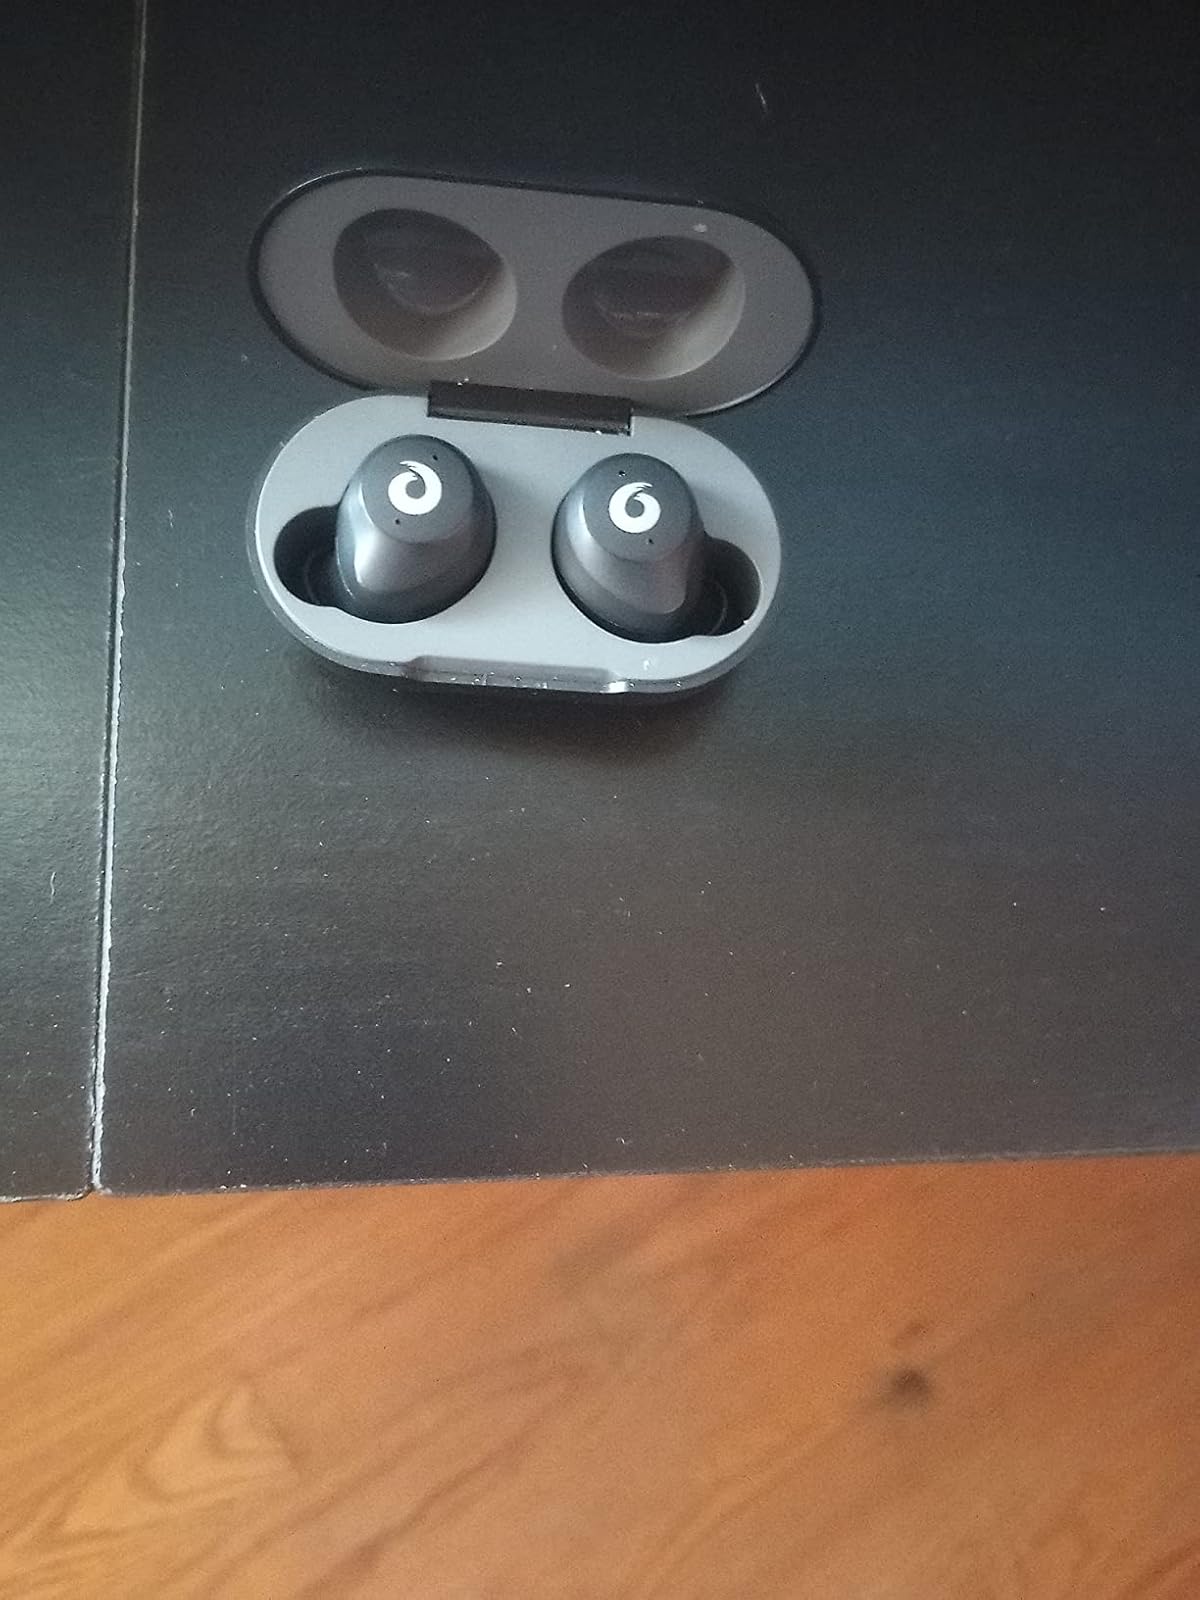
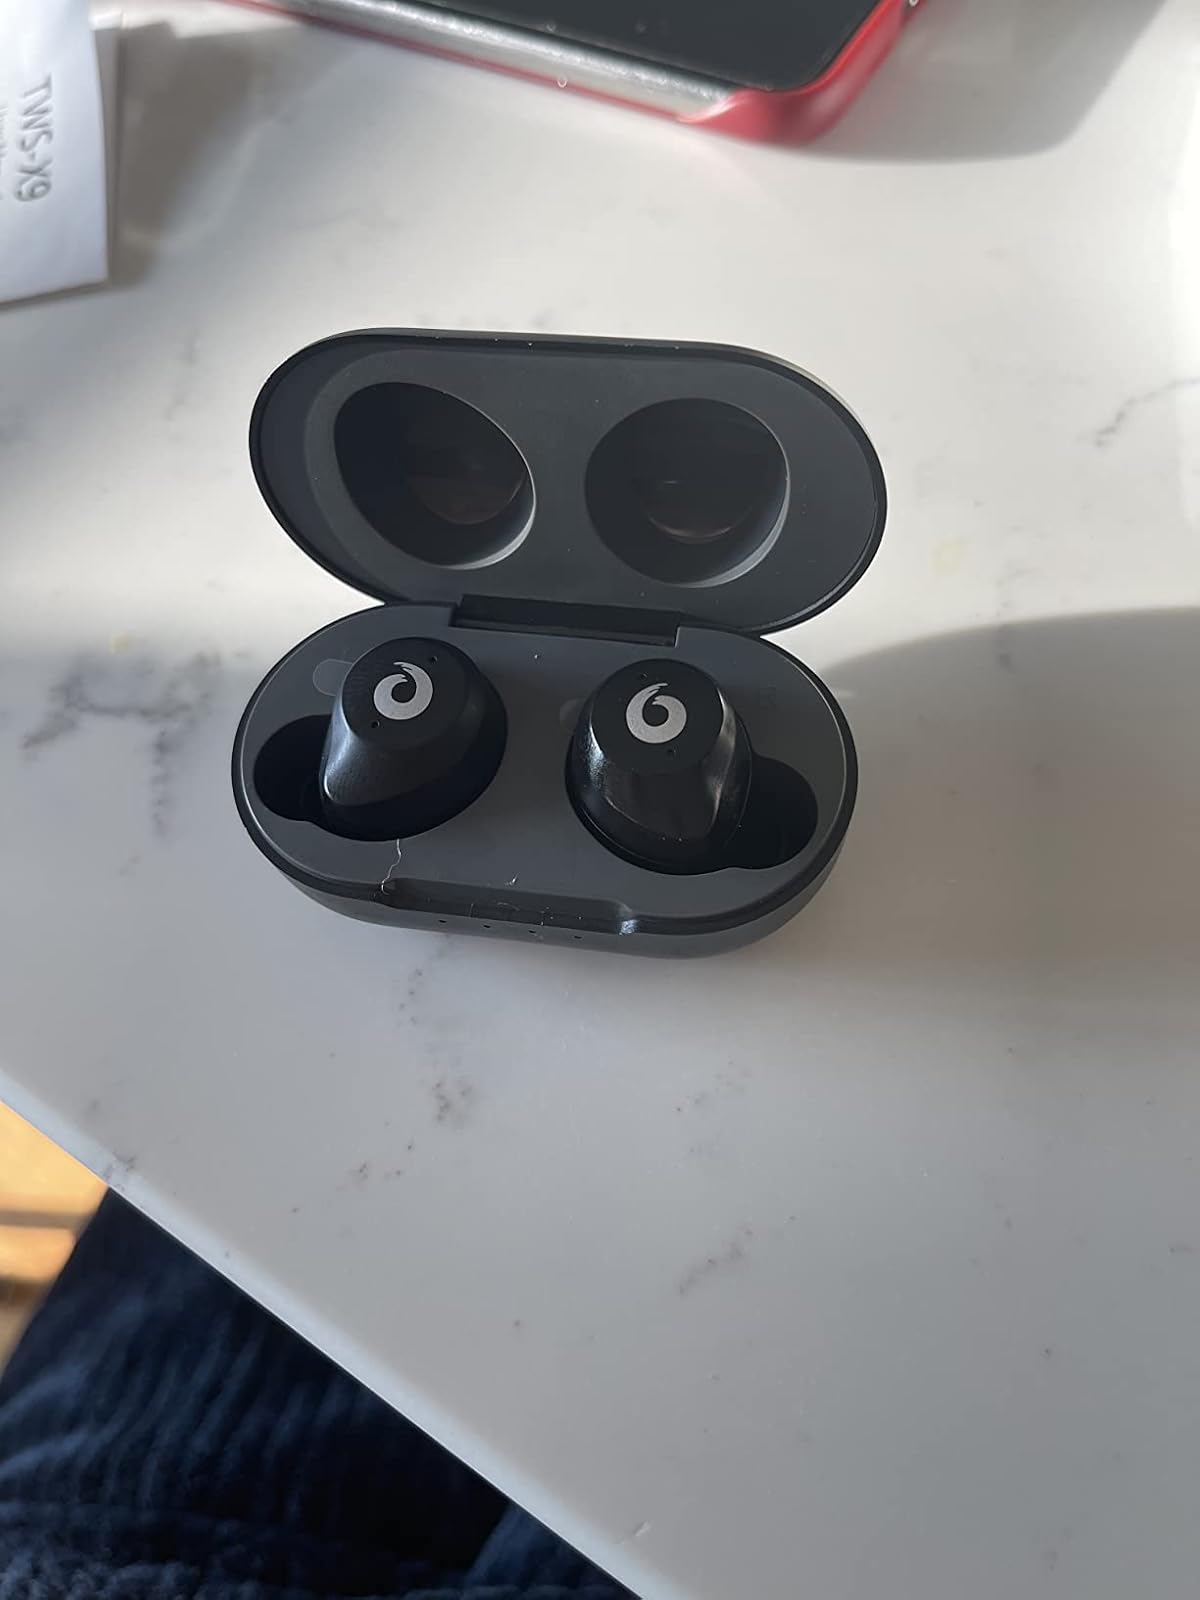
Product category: earbuds
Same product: yes